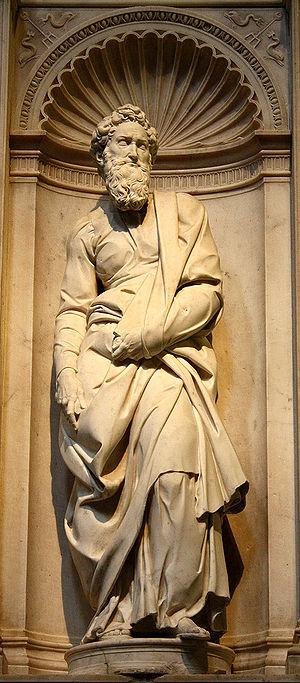
Le dais est un ouvrage d'architecture et de sculpture en pierre, en métal, de bois sculpté ou de tissus, qui sert à couvrir un trône, un autel, une chaire, un catafalque, une statue dans une niche, une œuvre d'église ou la place où siègent, dans les occasions solennelles, certains personnages.
Le tableau suivant est une liste des œuvres de peinture et de sculpture réalisées par l'artiste de la Renaissance italienne, Michel-Ange.
Le Saint Paul du sculpteur italien de la Renaissance Michel-Ange est une statue en marbre, exposée aujourd'hui dans la Cathédrale Notre-Dame-de-l'Assomption de Sienne en Toscane.